Virat Kohli

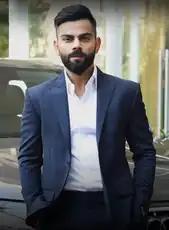
Virat Kohli with AudiQ7

In the 2012 IPL season, Kohli experienced an inconsistent run, beginning with low scores before registering a few significant innings, including an unbeaten 73 against Delhi Daredevils as part of a then-record 203-run partnership with Gayle. Midway through the season, he assumed captaincy from Vettori but could not guide Bangalore into the playoffs, with the team falling short in their final league match. Kohli ended the campaign with 364 runs and expressed dissatisfaction with his performance, acknowledging the need for improvement. Promoted to full-time captain from the 2013 season, Kohli began with an unbeaten 93 and successive half-centuries, briefly taking his team to the top of the table. However, a mid-season slump, coupled with inconsistent bowling performances, derailed their campaign. Despite Kohli's individual scores, including a 99-run innings, Bangalore failed to qualify for the playoffs. Retained for ₹12.5 crore ahead of the 2014 season, Kohli endured one of his most challenging campaigns. Although he began with an unbeaten 49, his form deteriorated with a series of low scores and multiple ducks. Attempts to revive his form by opening the innings proved ineffective, and he registered only a single half-century in his twelfth match. With Bangalore heavily dependent on Kohli and Gayle, the team lost six of their first nine matches and was eventually eliminated from playoff contention. Kohli ended the season with a 73 against Chennai.